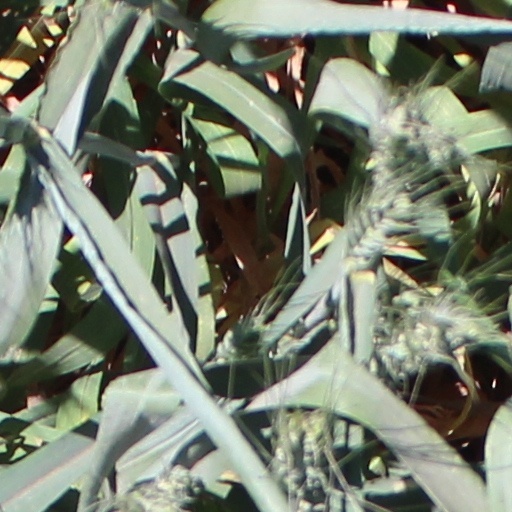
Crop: wheat